Alfred Deakin

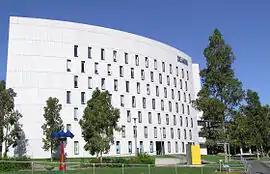
Deakin University is named after Alfred Deakin.

He was active in the Theosophical Society until 1896, when he resigned on joining the Australian Church led by Charles Strong.